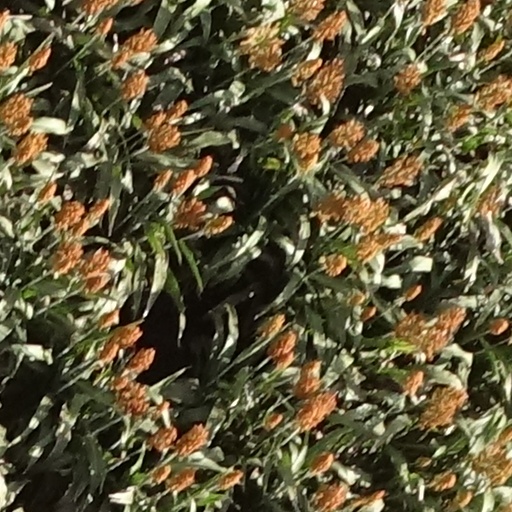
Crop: sorghum